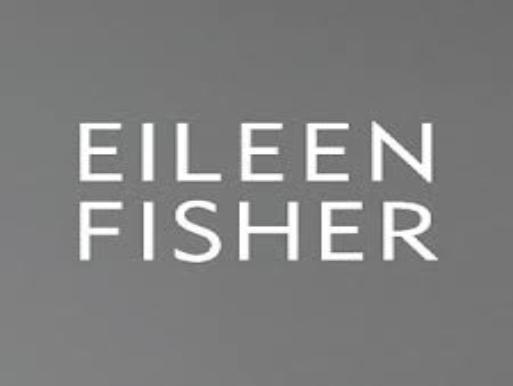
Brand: Eileen Fisher
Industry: Clothes